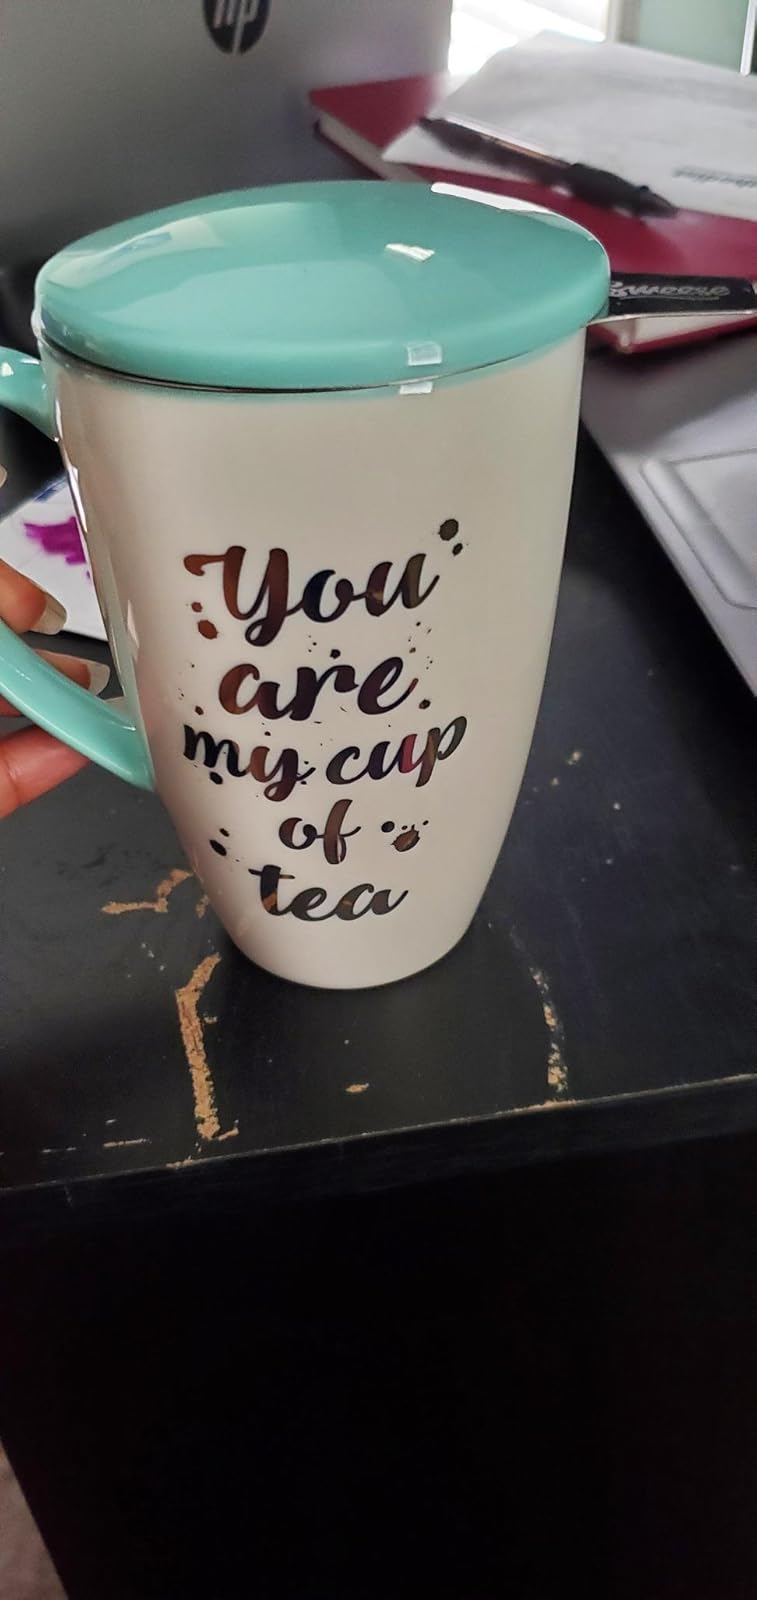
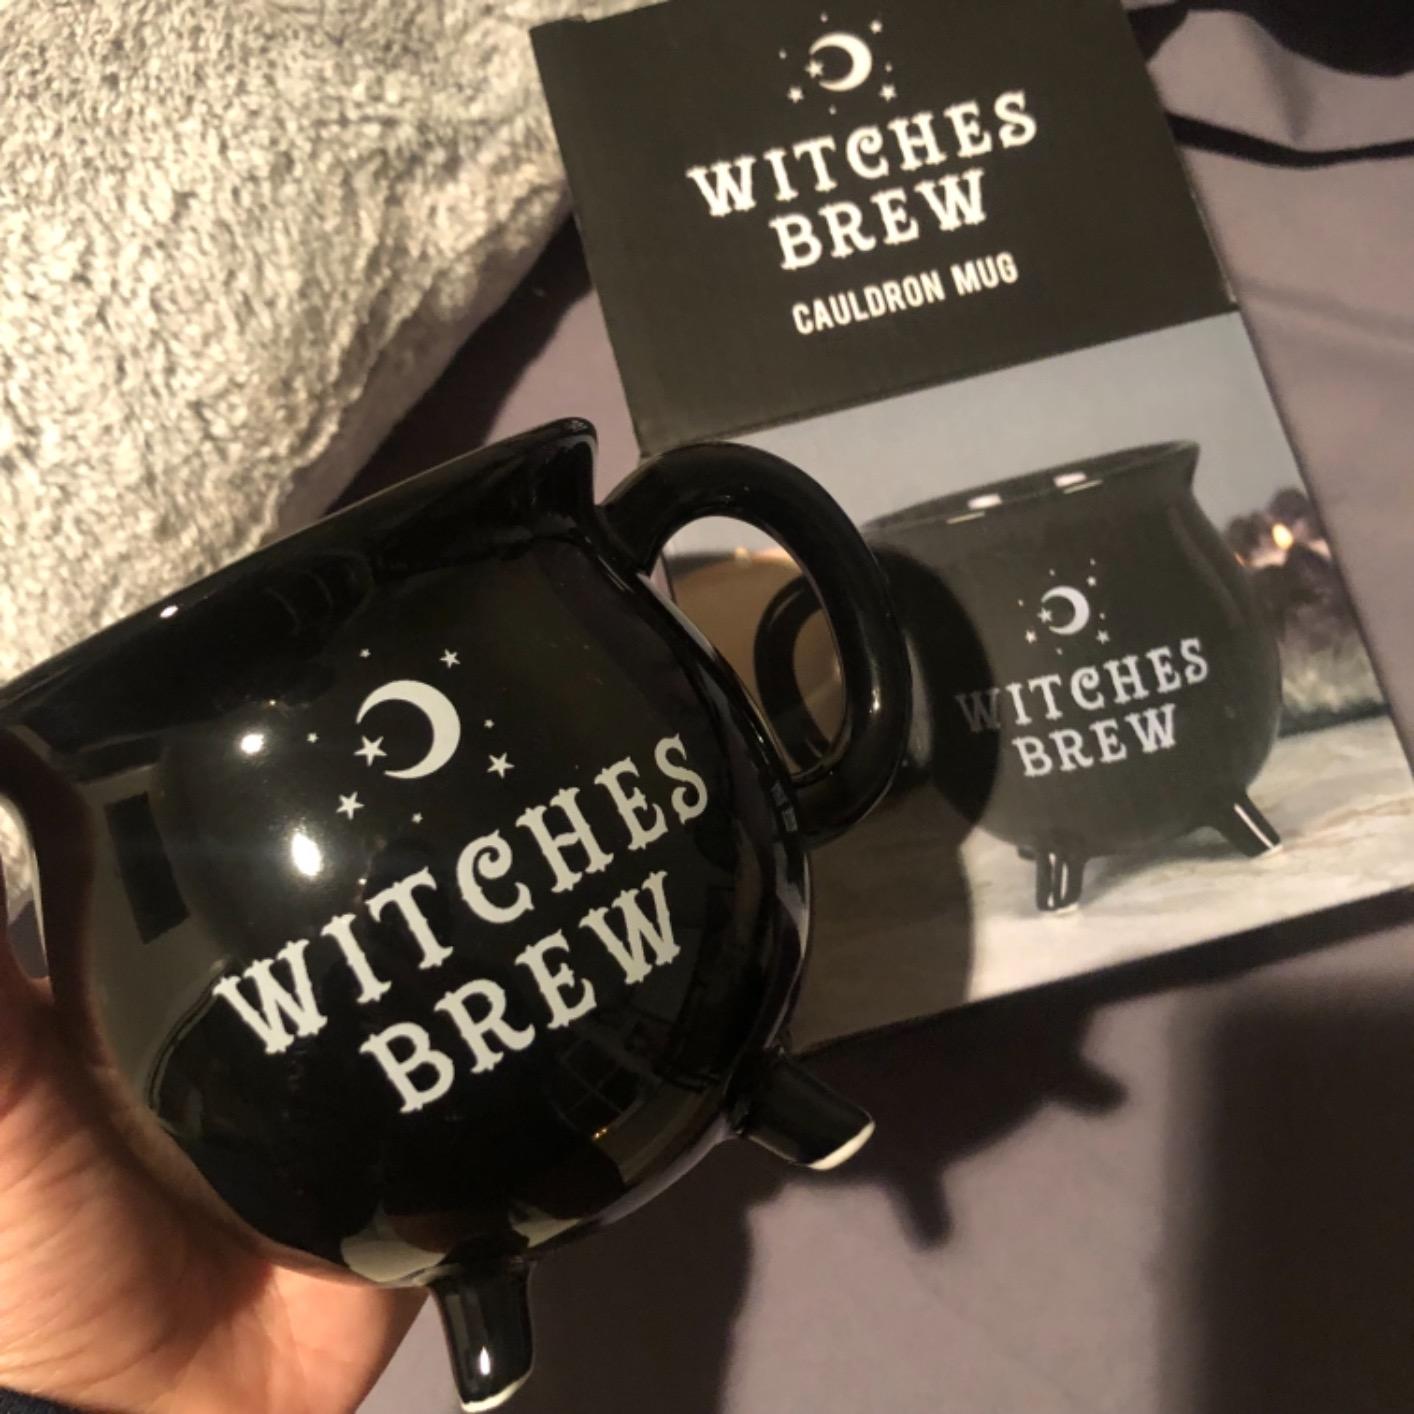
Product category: items_mug
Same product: no